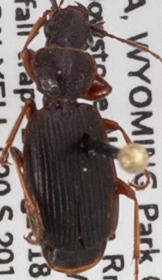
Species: Cymindis cribricollis
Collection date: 2018-08-23
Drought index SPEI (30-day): -0.71
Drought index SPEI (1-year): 1.28
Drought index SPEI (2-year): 0.9